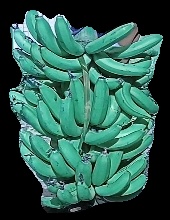
Variety: pachbale
Grade: grade3